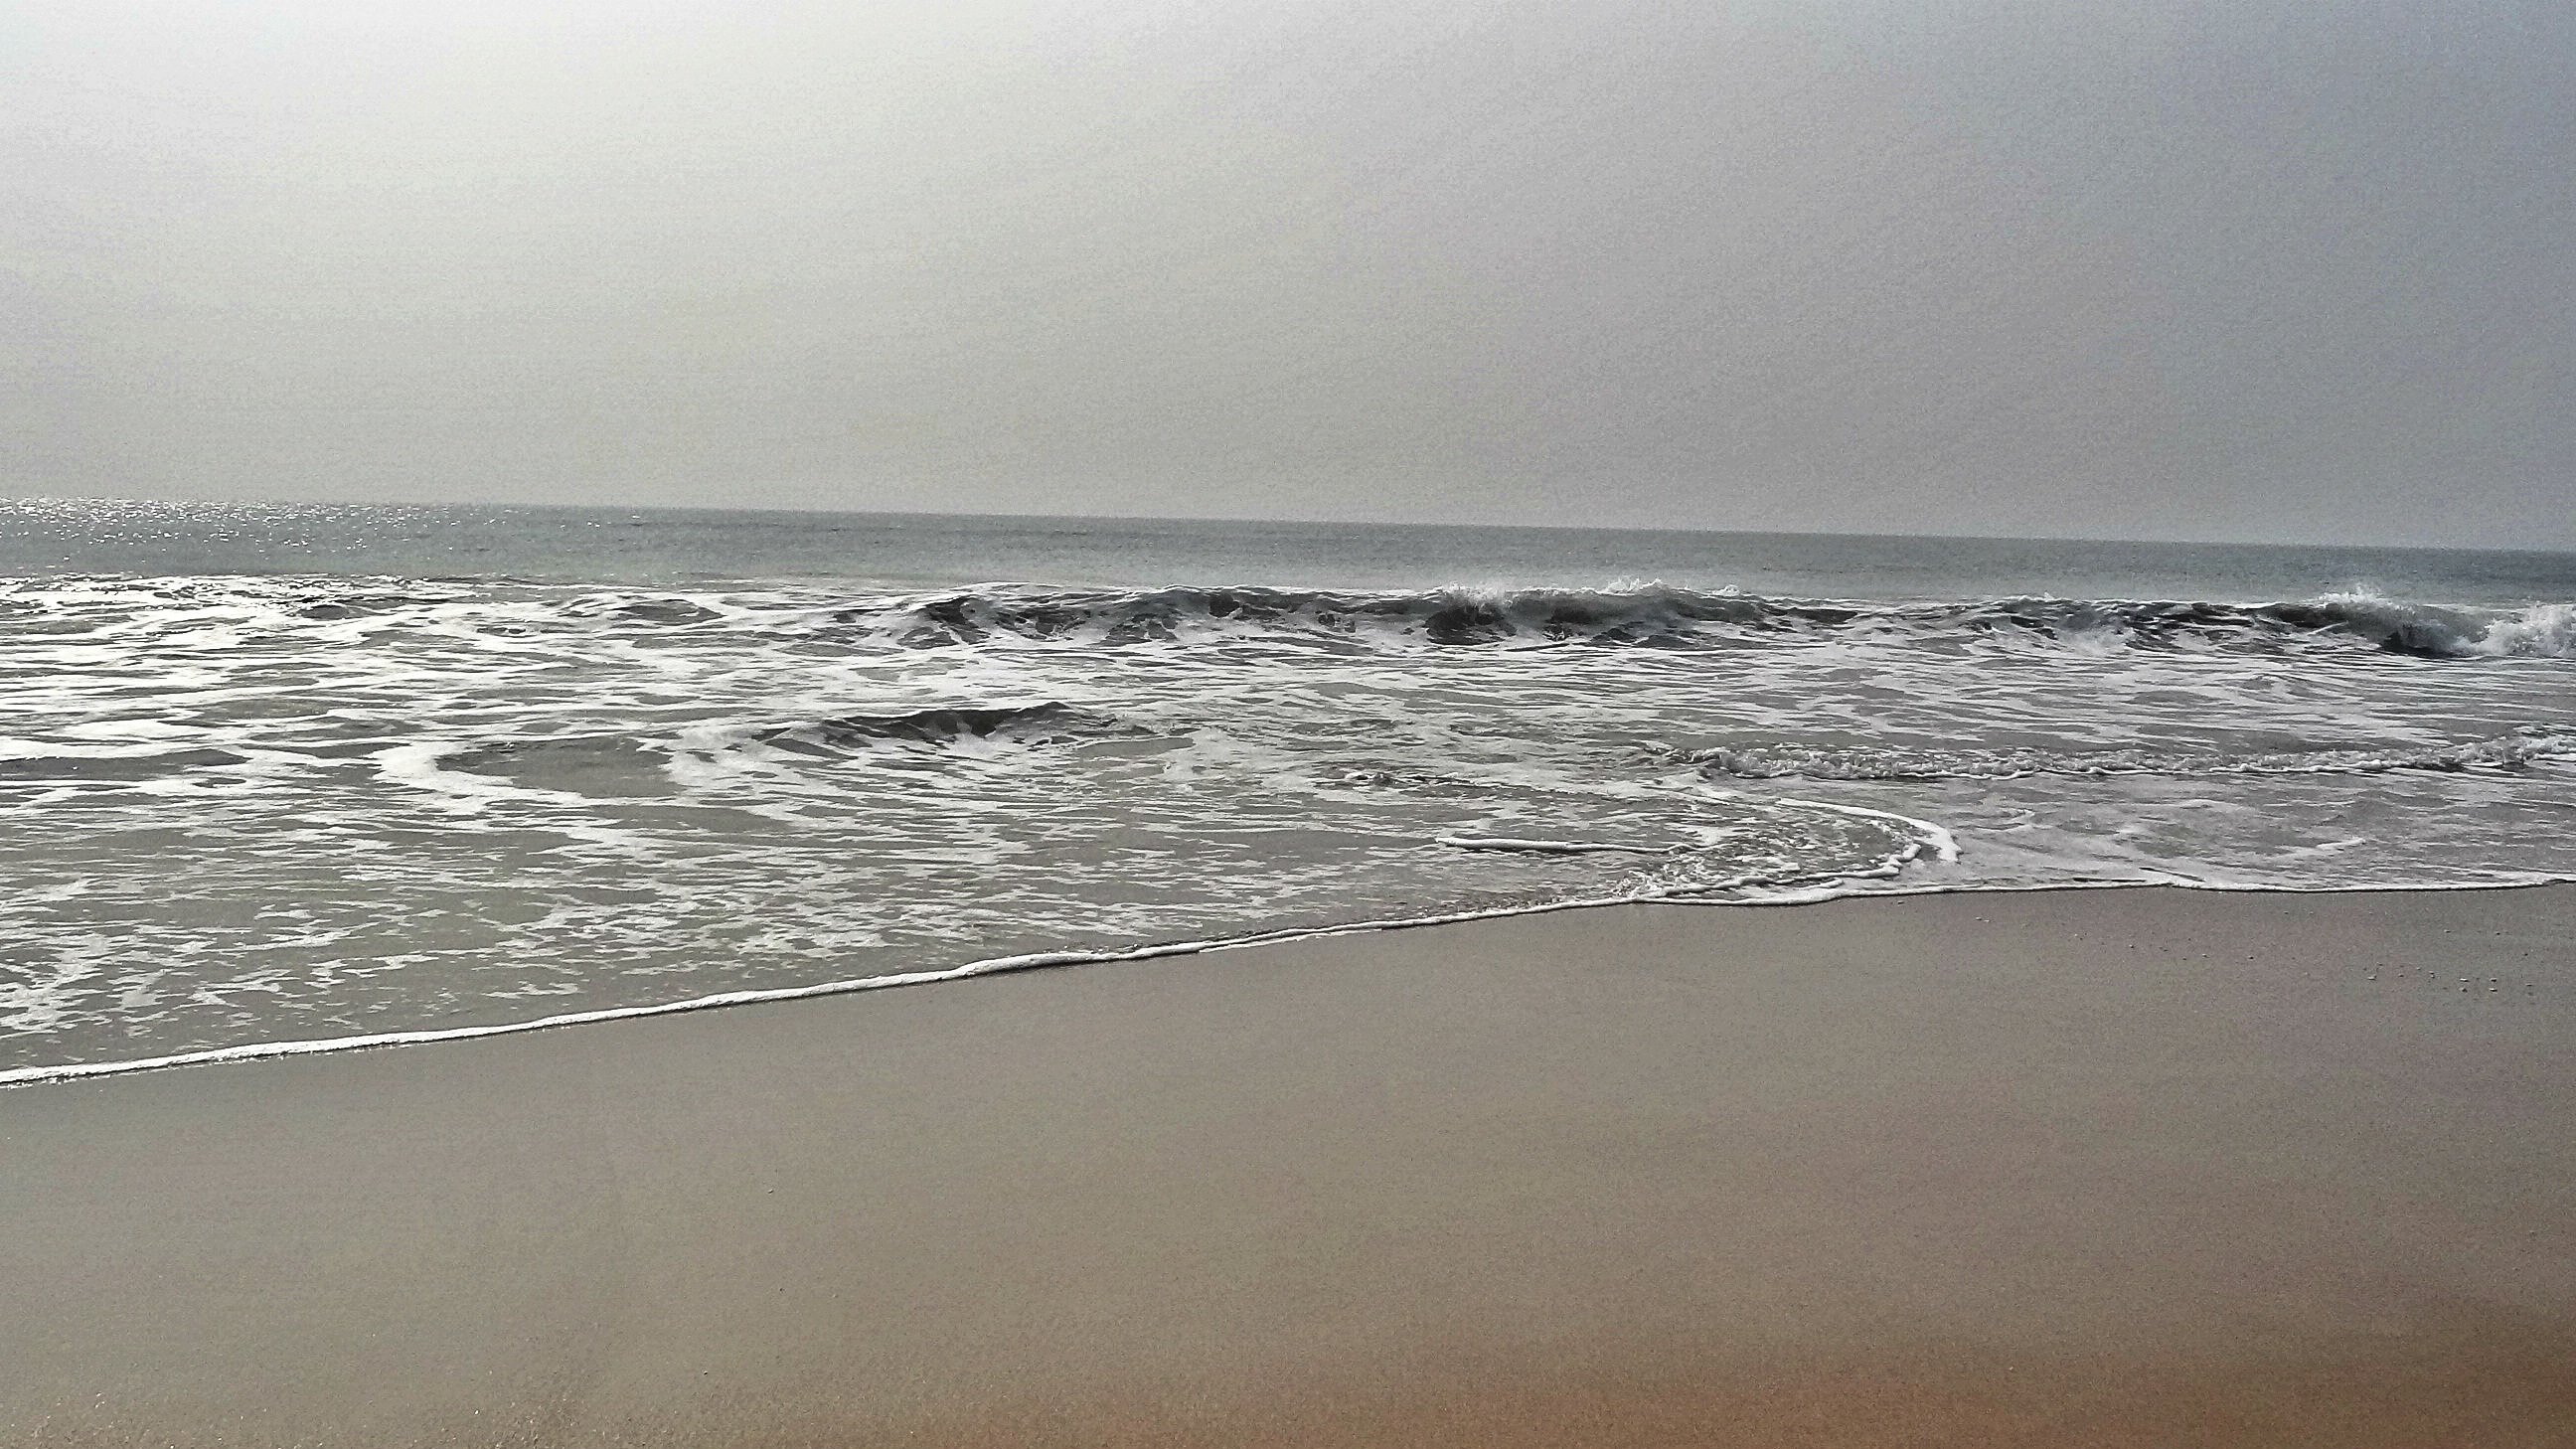
beach, sea, coast, sand, ocean, horizon, shore, wave, wind, weather, body of water, mudflat, atmospheric phenomenon, wind wave